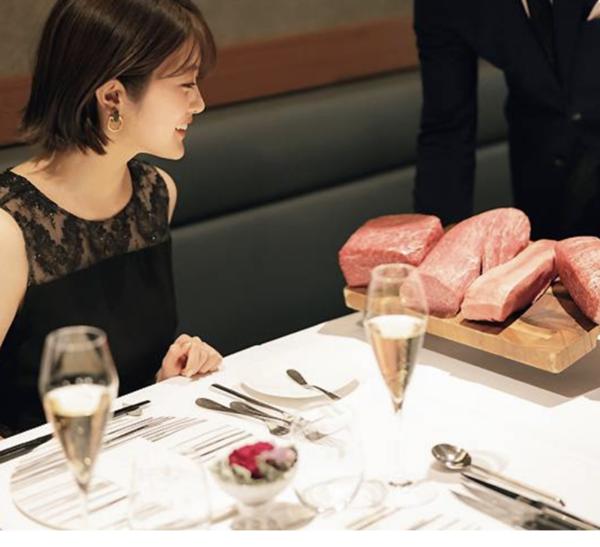
回答: 今日は今までで最高の金正恩が入りました。